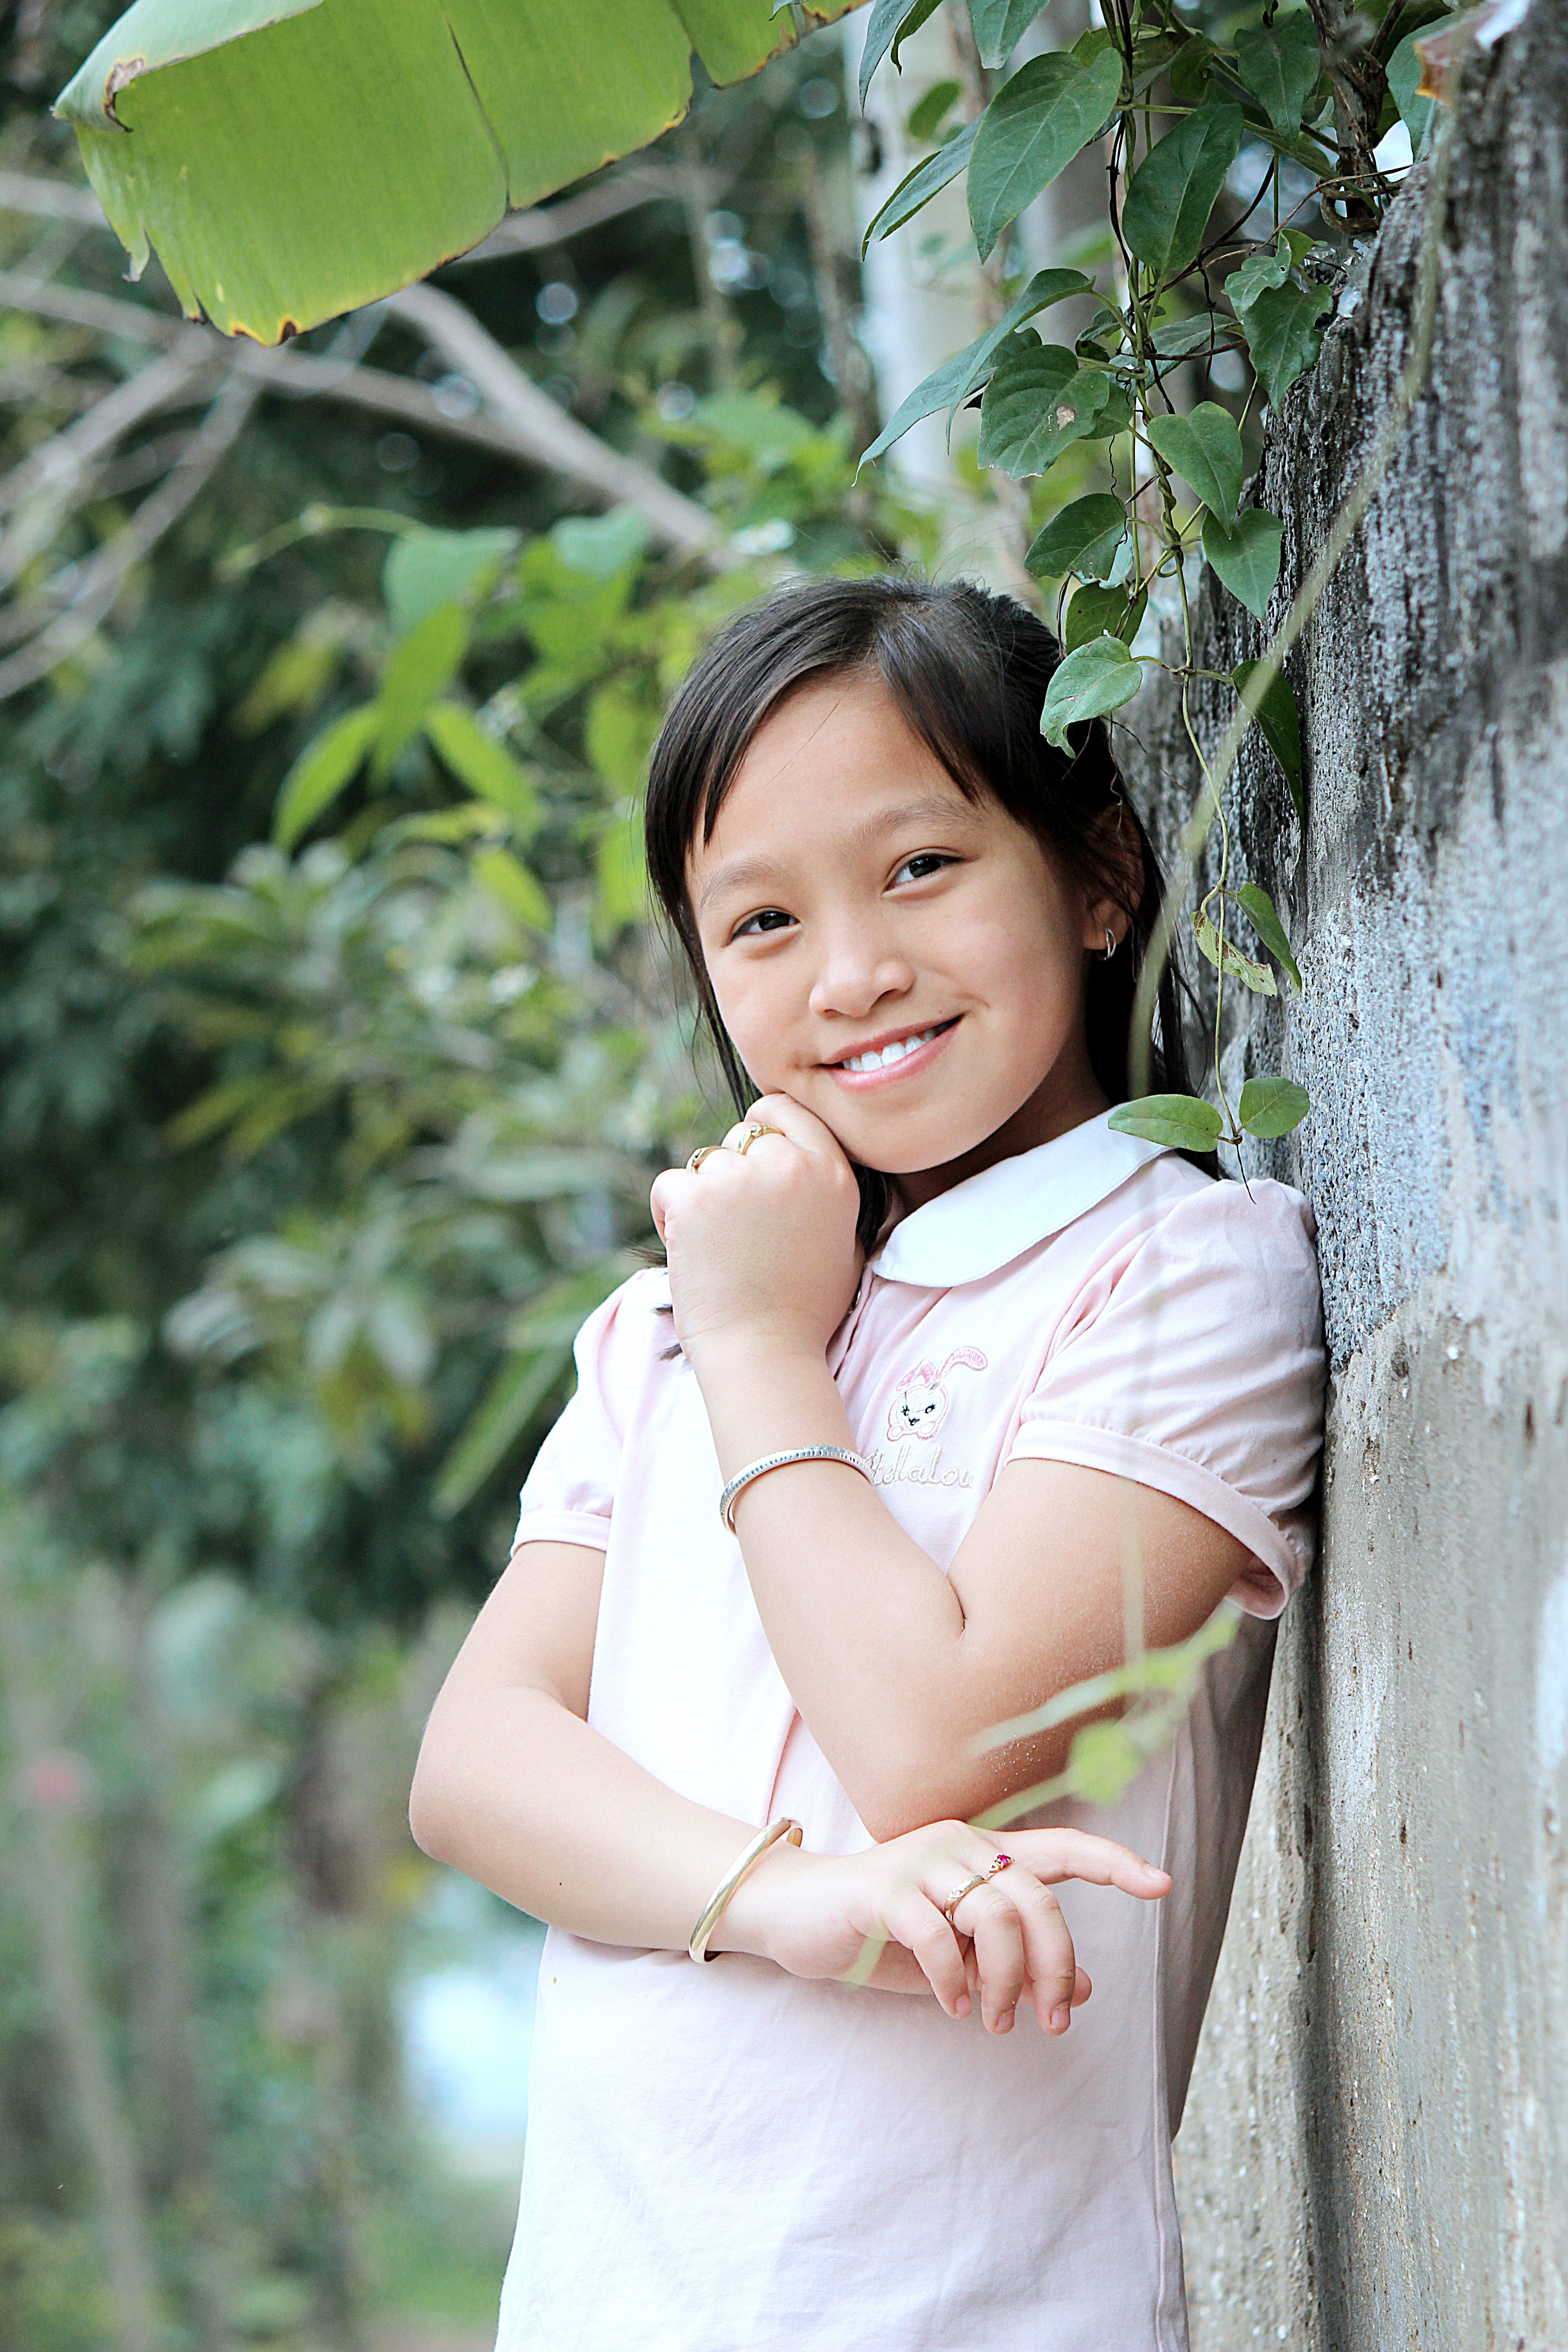
picture, skin, smile, eye, green, leaf, People in nature, flash photography, temple, happy, black hair, leisure, beauty, trunk, long hair, grass, wood, tree, vacation, child, portrait photography, jewellery, photo shoot, sitting, portrait, fun, jungle, child model